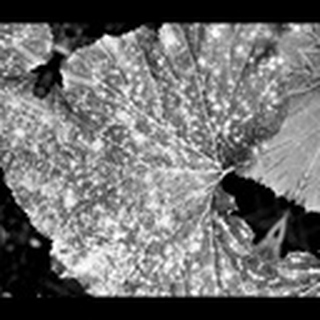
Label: cotton_powdery_mildew